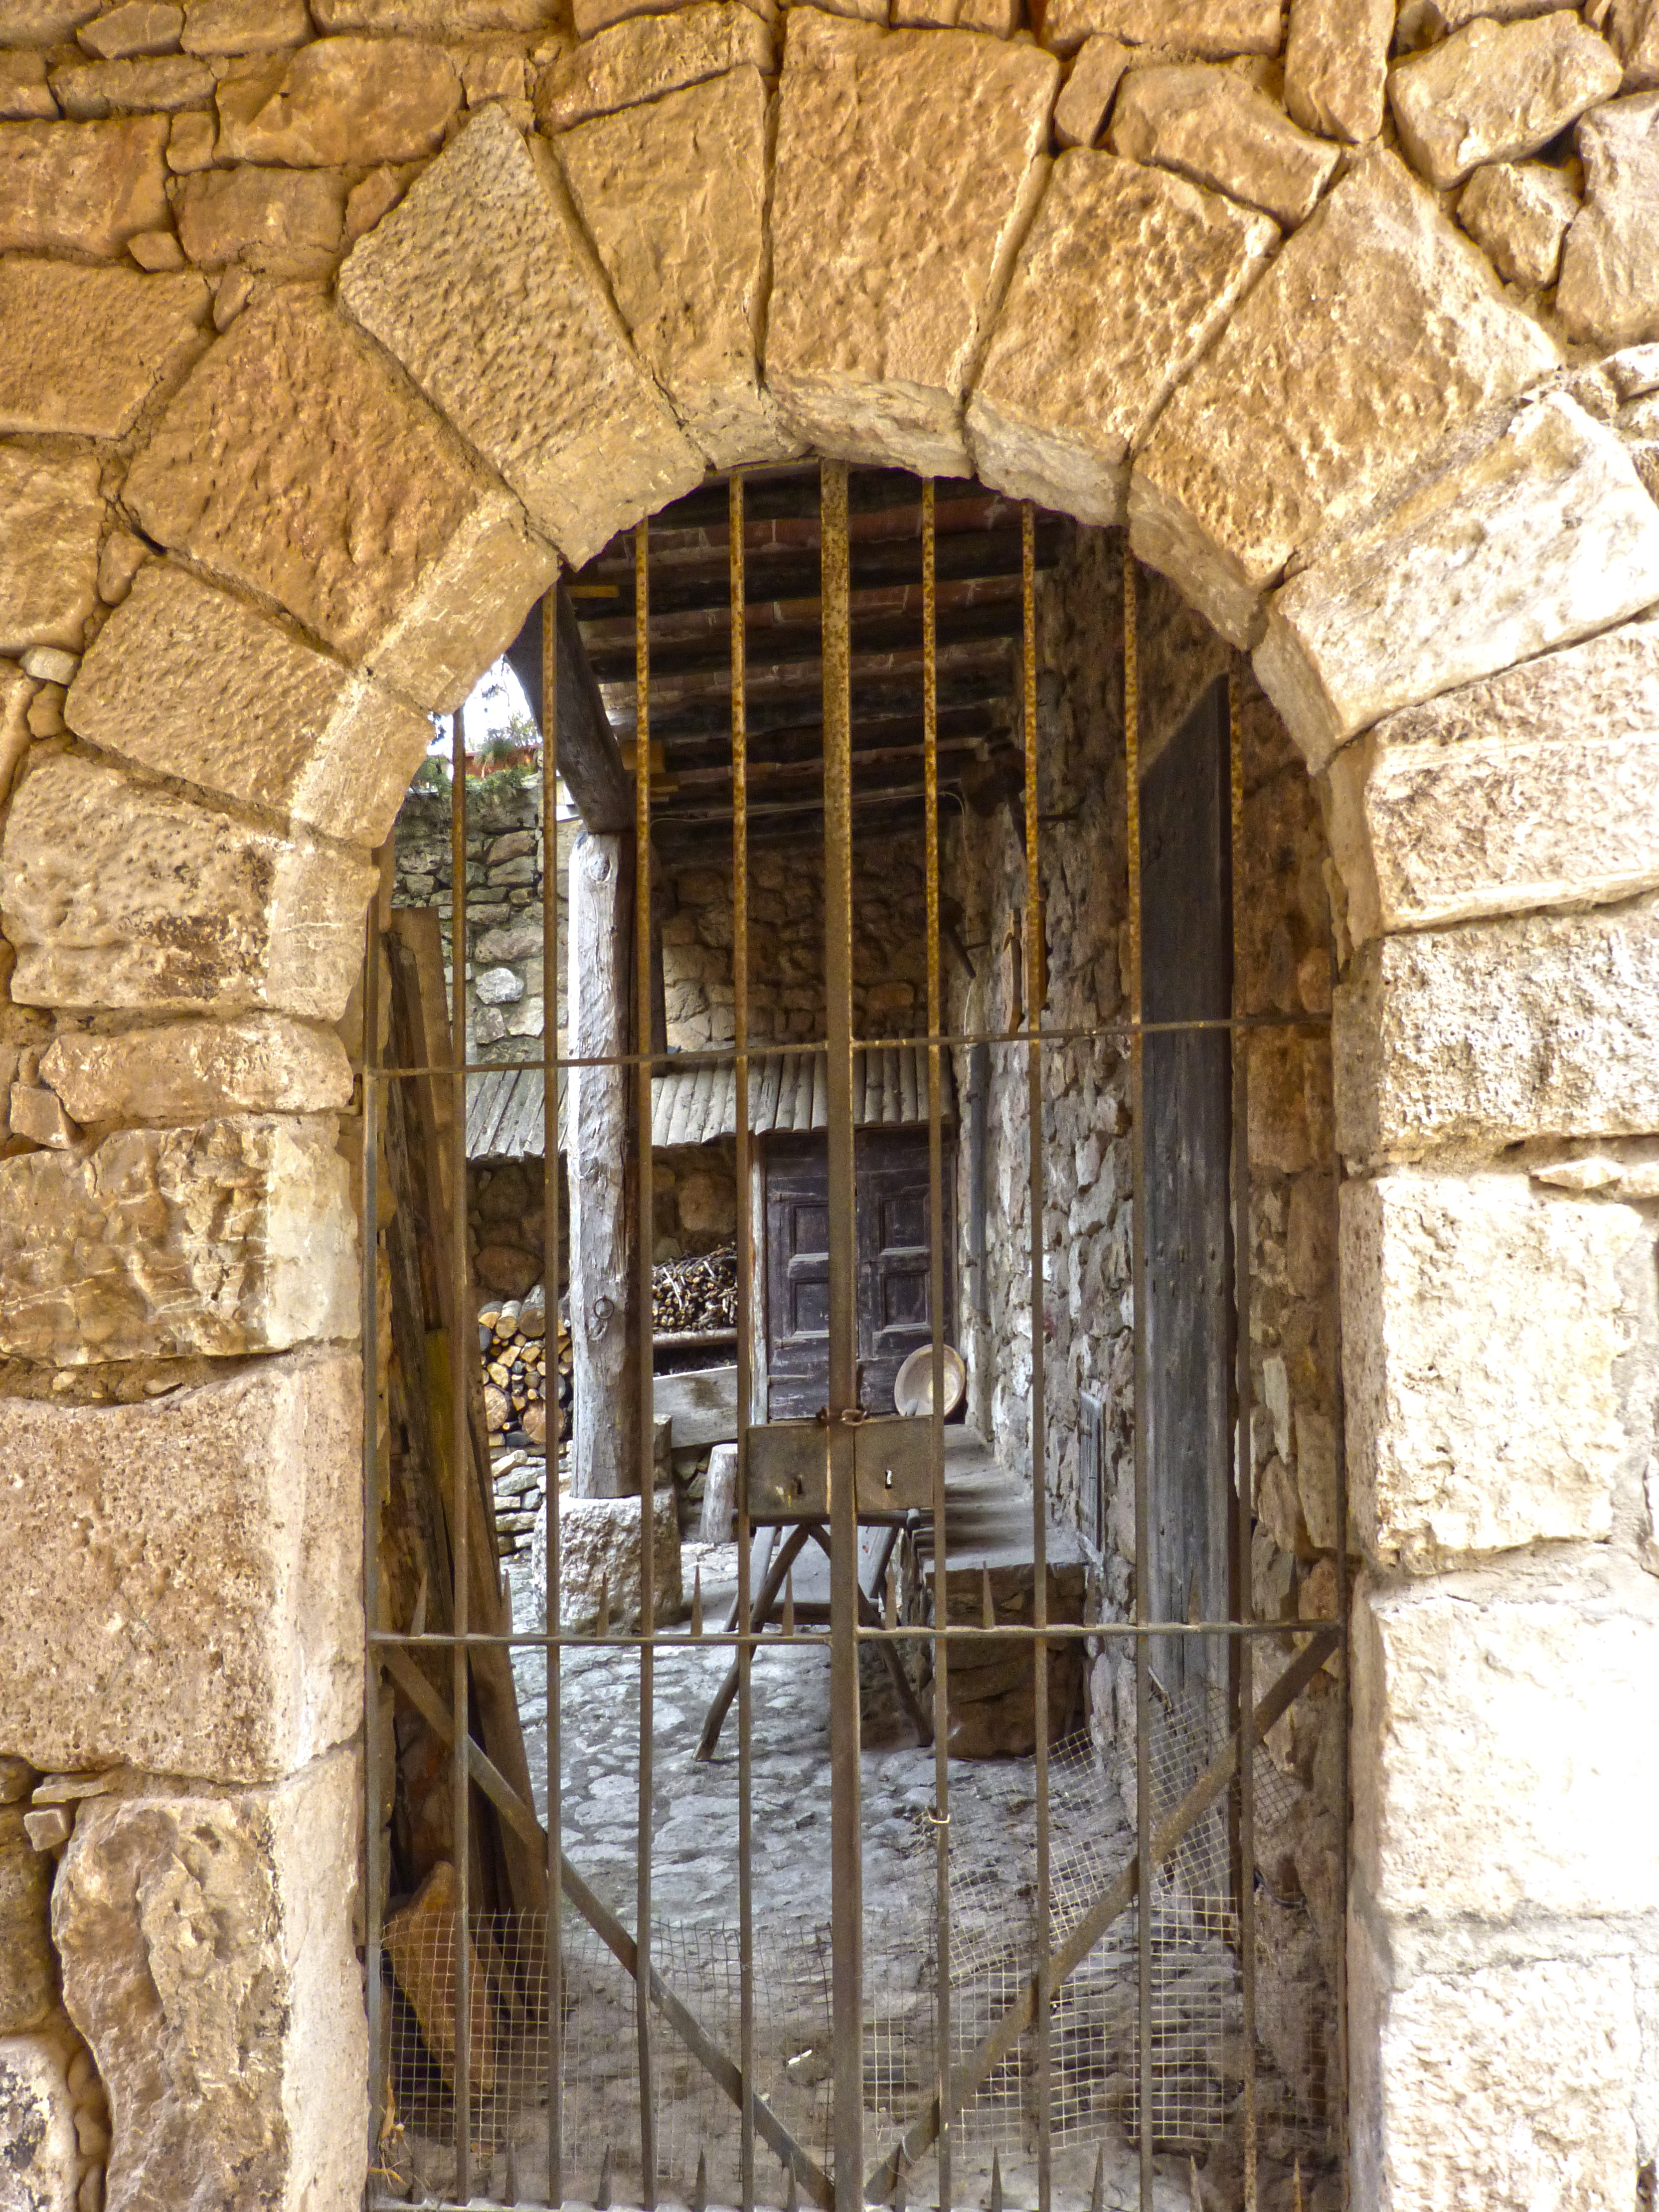
architecture, structure, wood, window, building, wall, arch, facade, chapel, door, ruins, monastery, history, arc, vault, estate, portal, ancient history, dovela